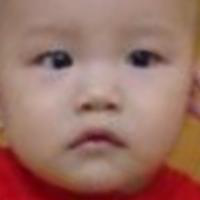
Age group: age 01-10